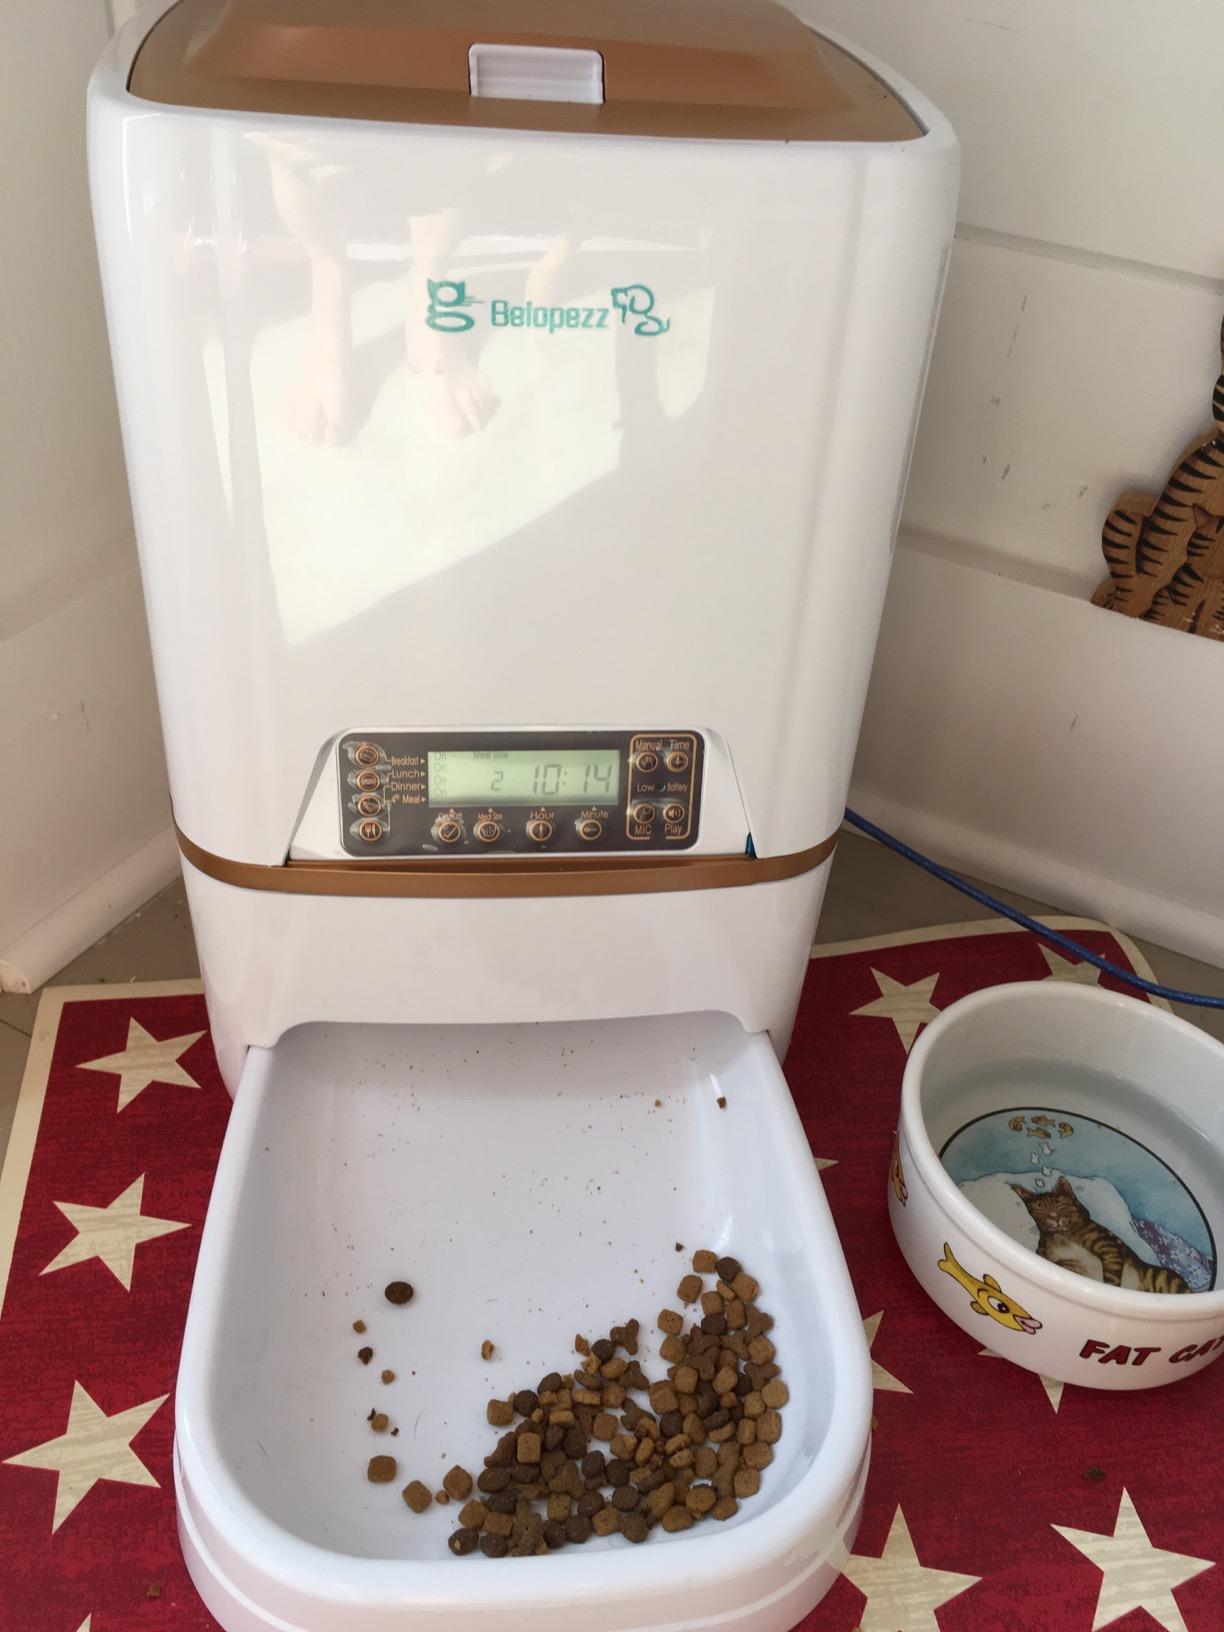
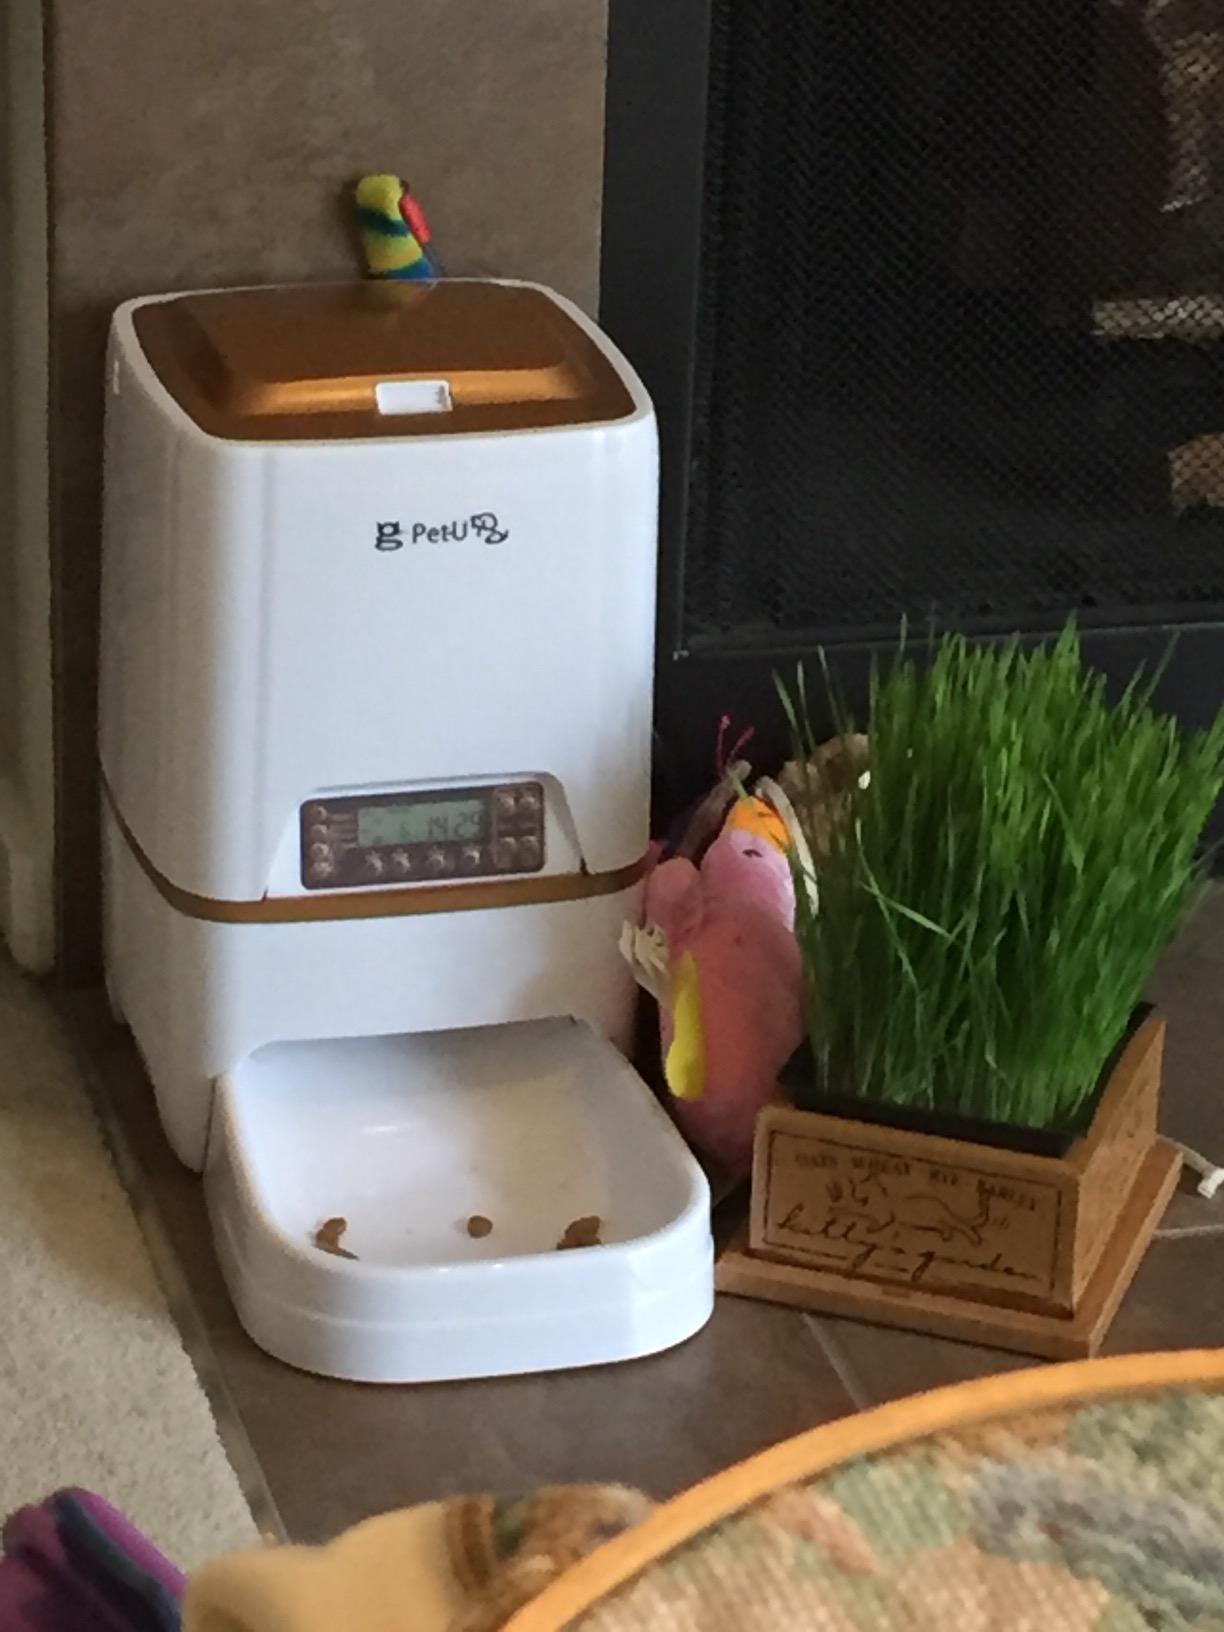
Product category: items_feeder
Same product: no